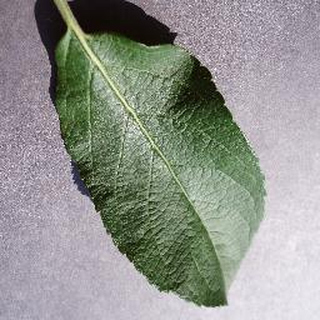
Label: healthy_apple